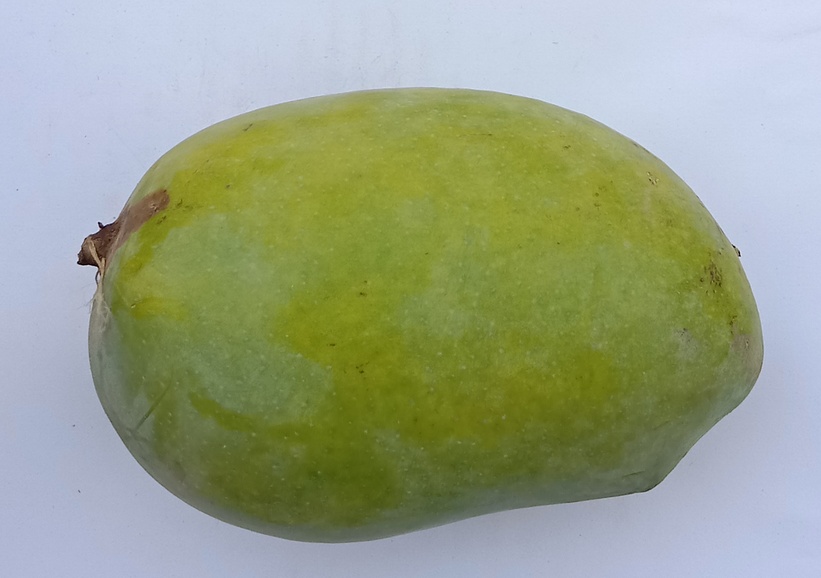
Mango variety: Chaunsa (White)